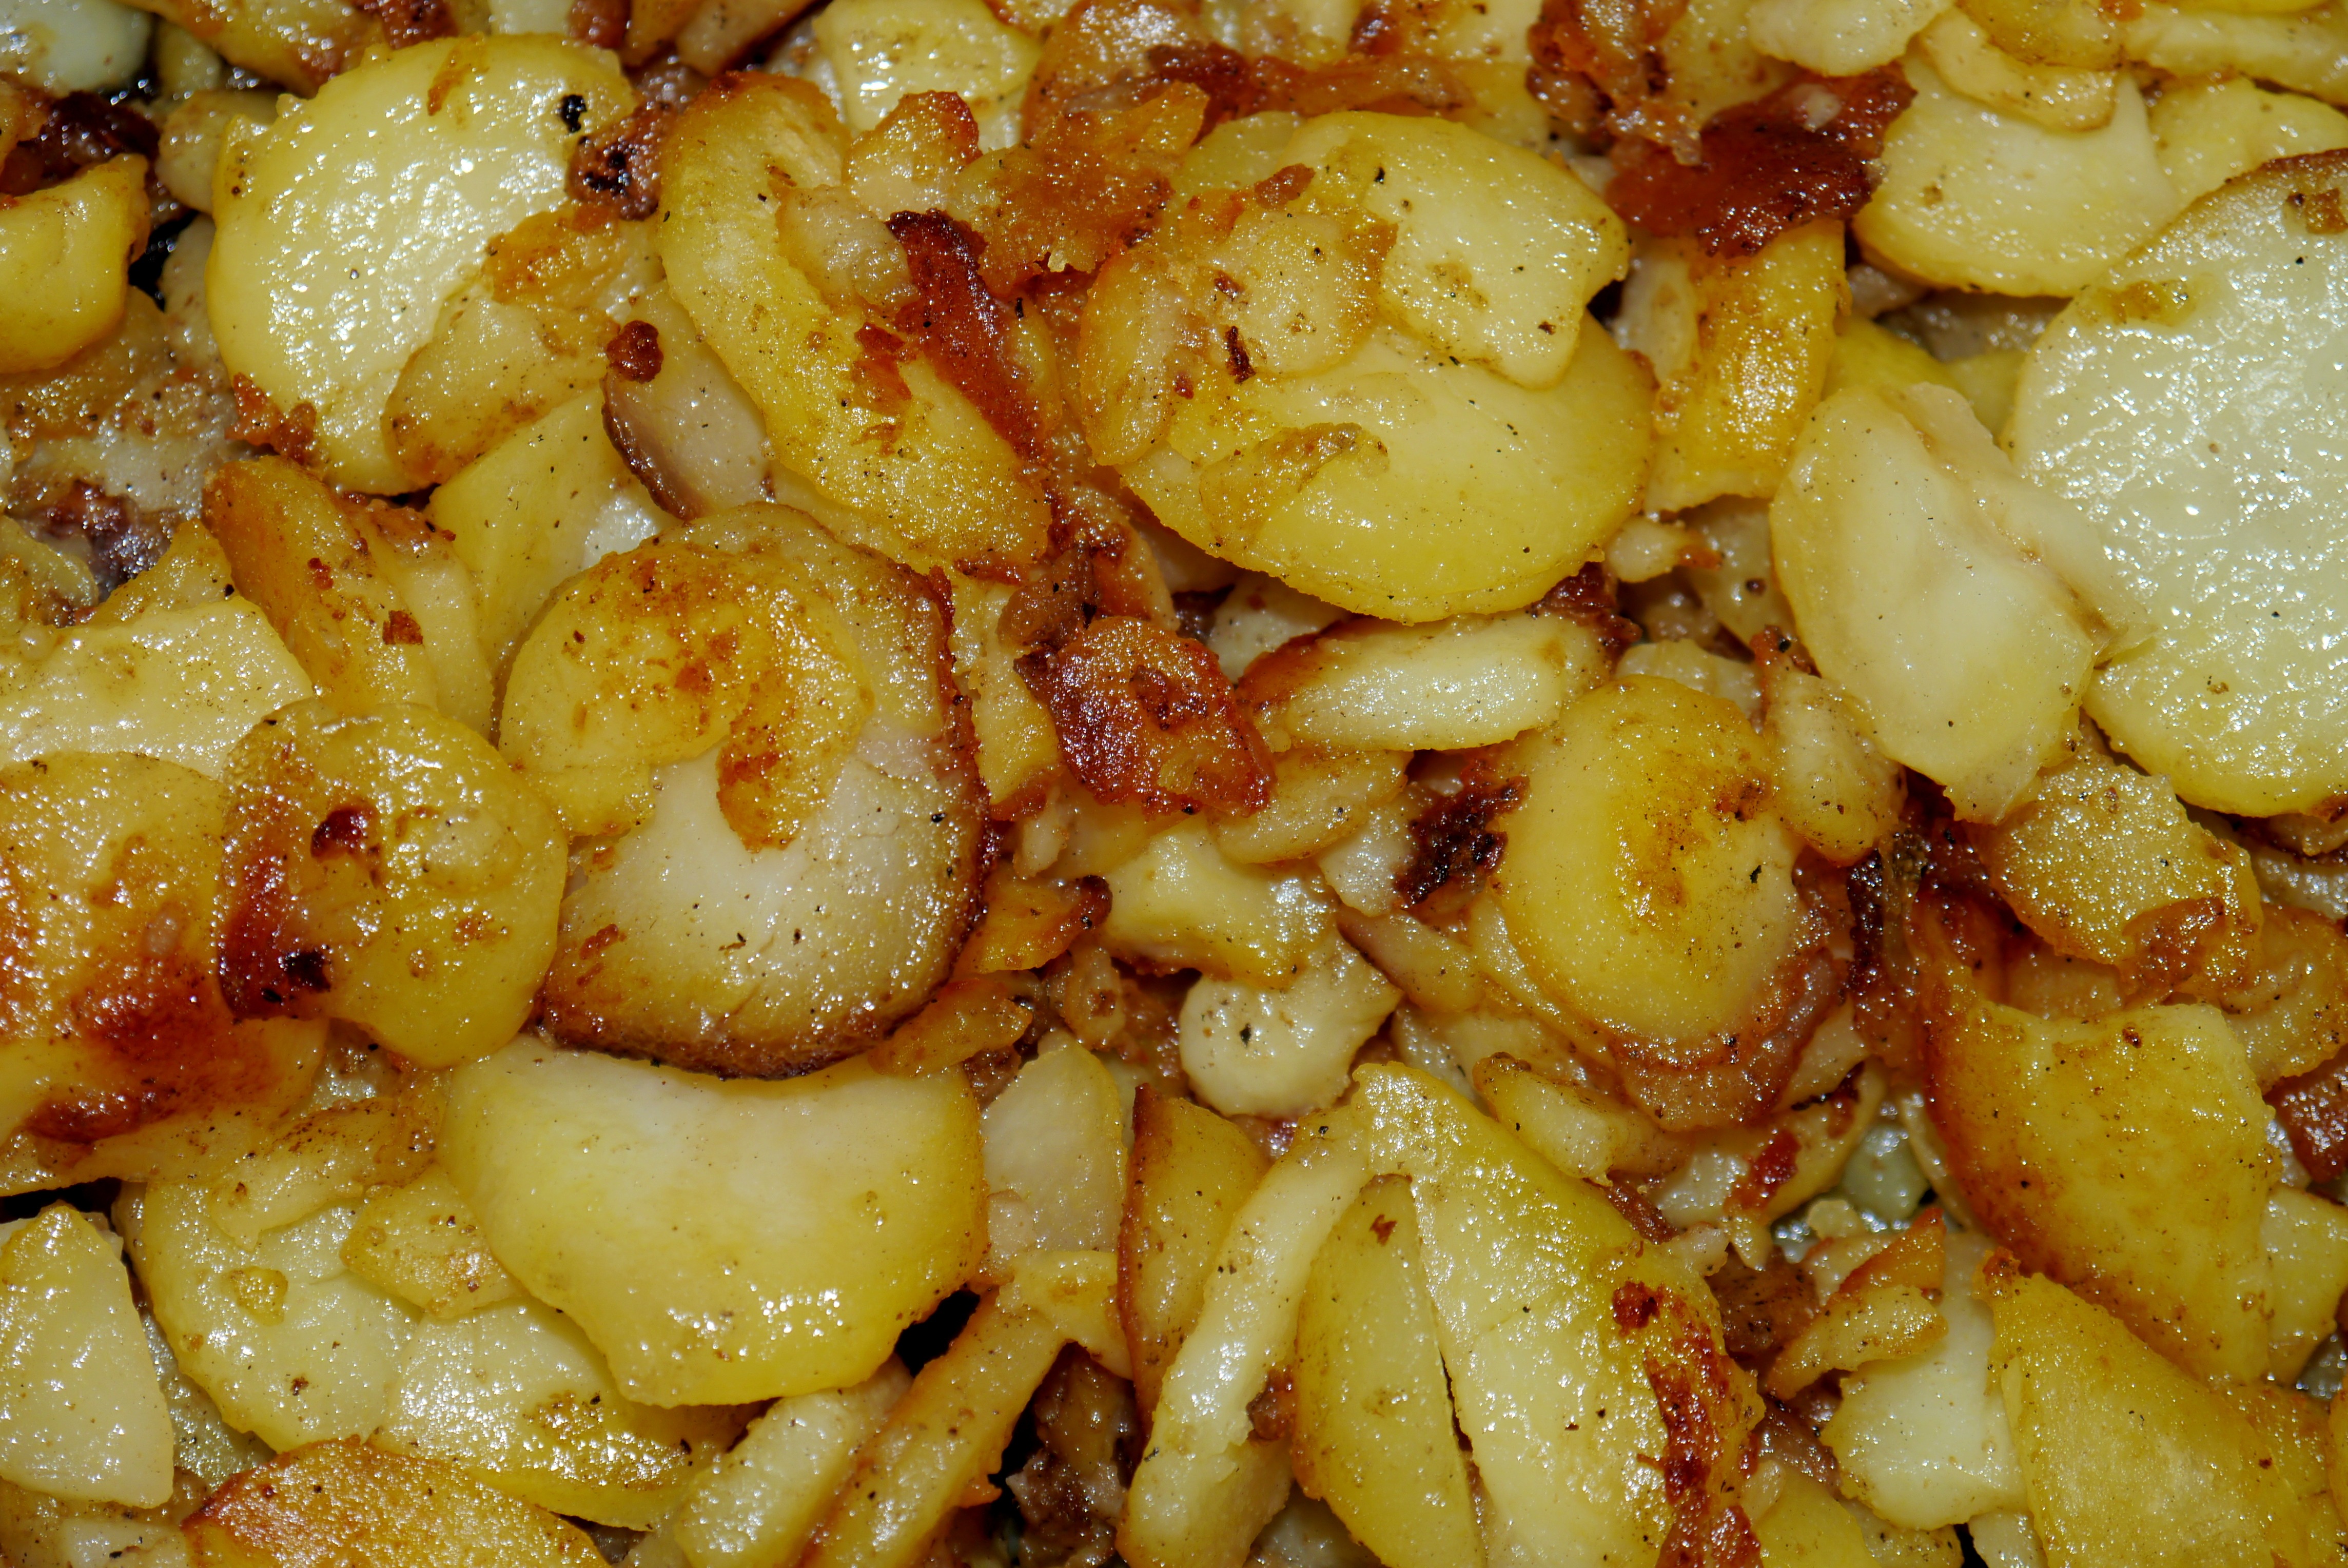
plant, dish, food, produce, vegetable, eat, cuisine, potato, fried potatoes, flowering plant, root vegetable, eat drink, land plant, potato and tomato genus